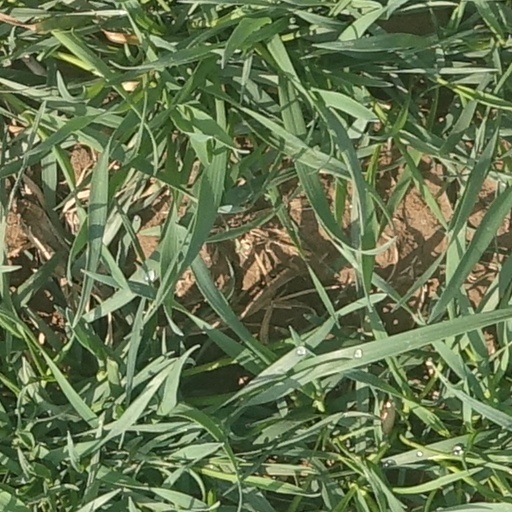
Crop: wheat